Acorna's Rebels

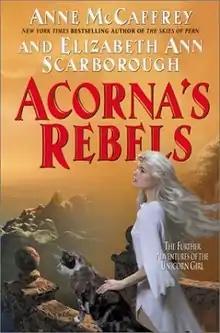
First edition

Acorna's Rebels (2003) is a science fantasy novel by American writers Anne McCaffrey and Elizabeth Ann Scarborough. It is the sixth in the "Acorna Universe" series initiated by McCaffrey and Margaret Ball in "" (1997). "Rebels" was preceded by "Acorna's Search" and followed by "Acorna's Triumph", the seventh and last in "Acorna" series.